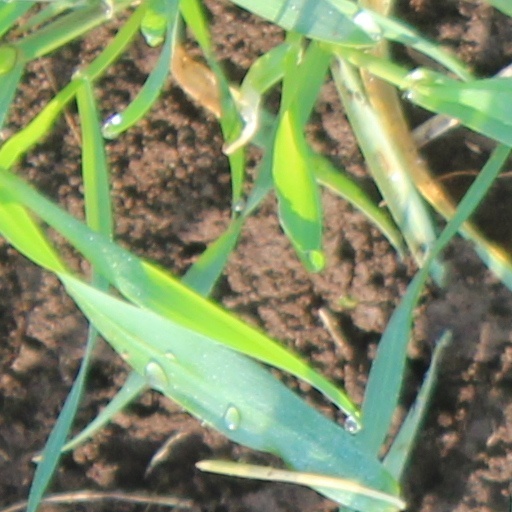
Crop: wheat